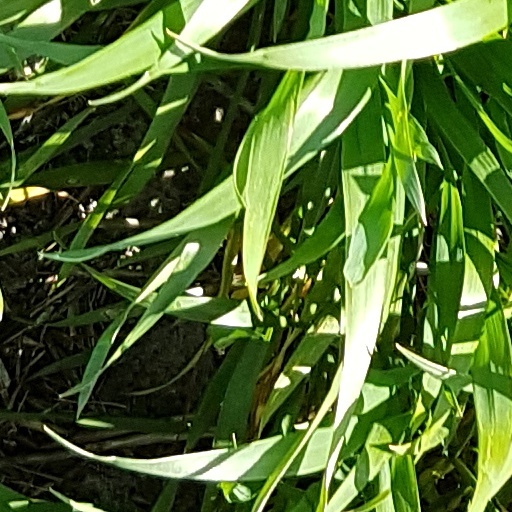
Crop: wheat